Cilician pirates

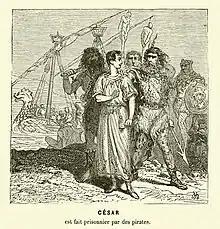
Julius Caesar taken captive by Cilician pirates (Henri De Montaut, 1865)

Cilician pirates dominated the Mediterranean Sea from the 2nd century BC until their suppression by Pompey in 67–66 BC. Because there were notorious pirate strongholds in Cilicia, on the southern coast of Asia Minor (modern-day Turkey), the term "Cilician" was long used to generically refer to any pirates in the Mediterranean.